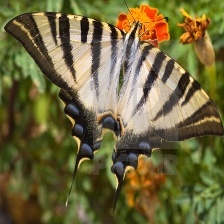
Species: SCARCE SWALLOW